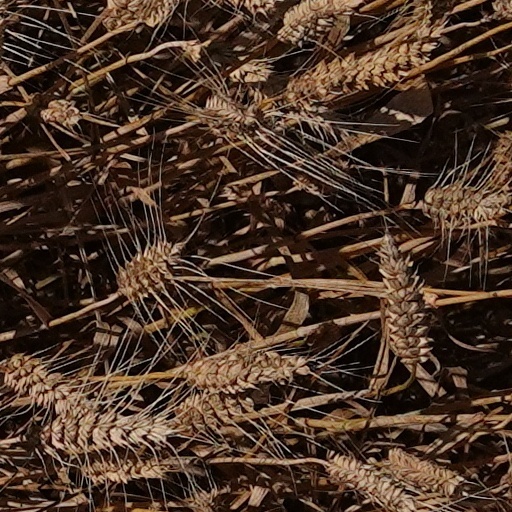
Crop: wheat